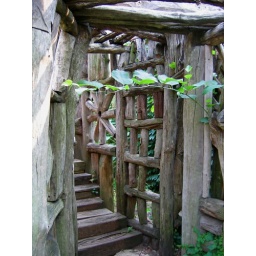
tree house in the avam sculpture garden